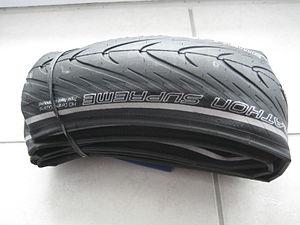
Le pneumatique — couramment appelé « pneu » — est un tore composé de gomme et autres matériaux entourant la jante afin d'assurer le contact entre le vélo et le sol. Le pneumatique améliore l'adhérence de la roue.